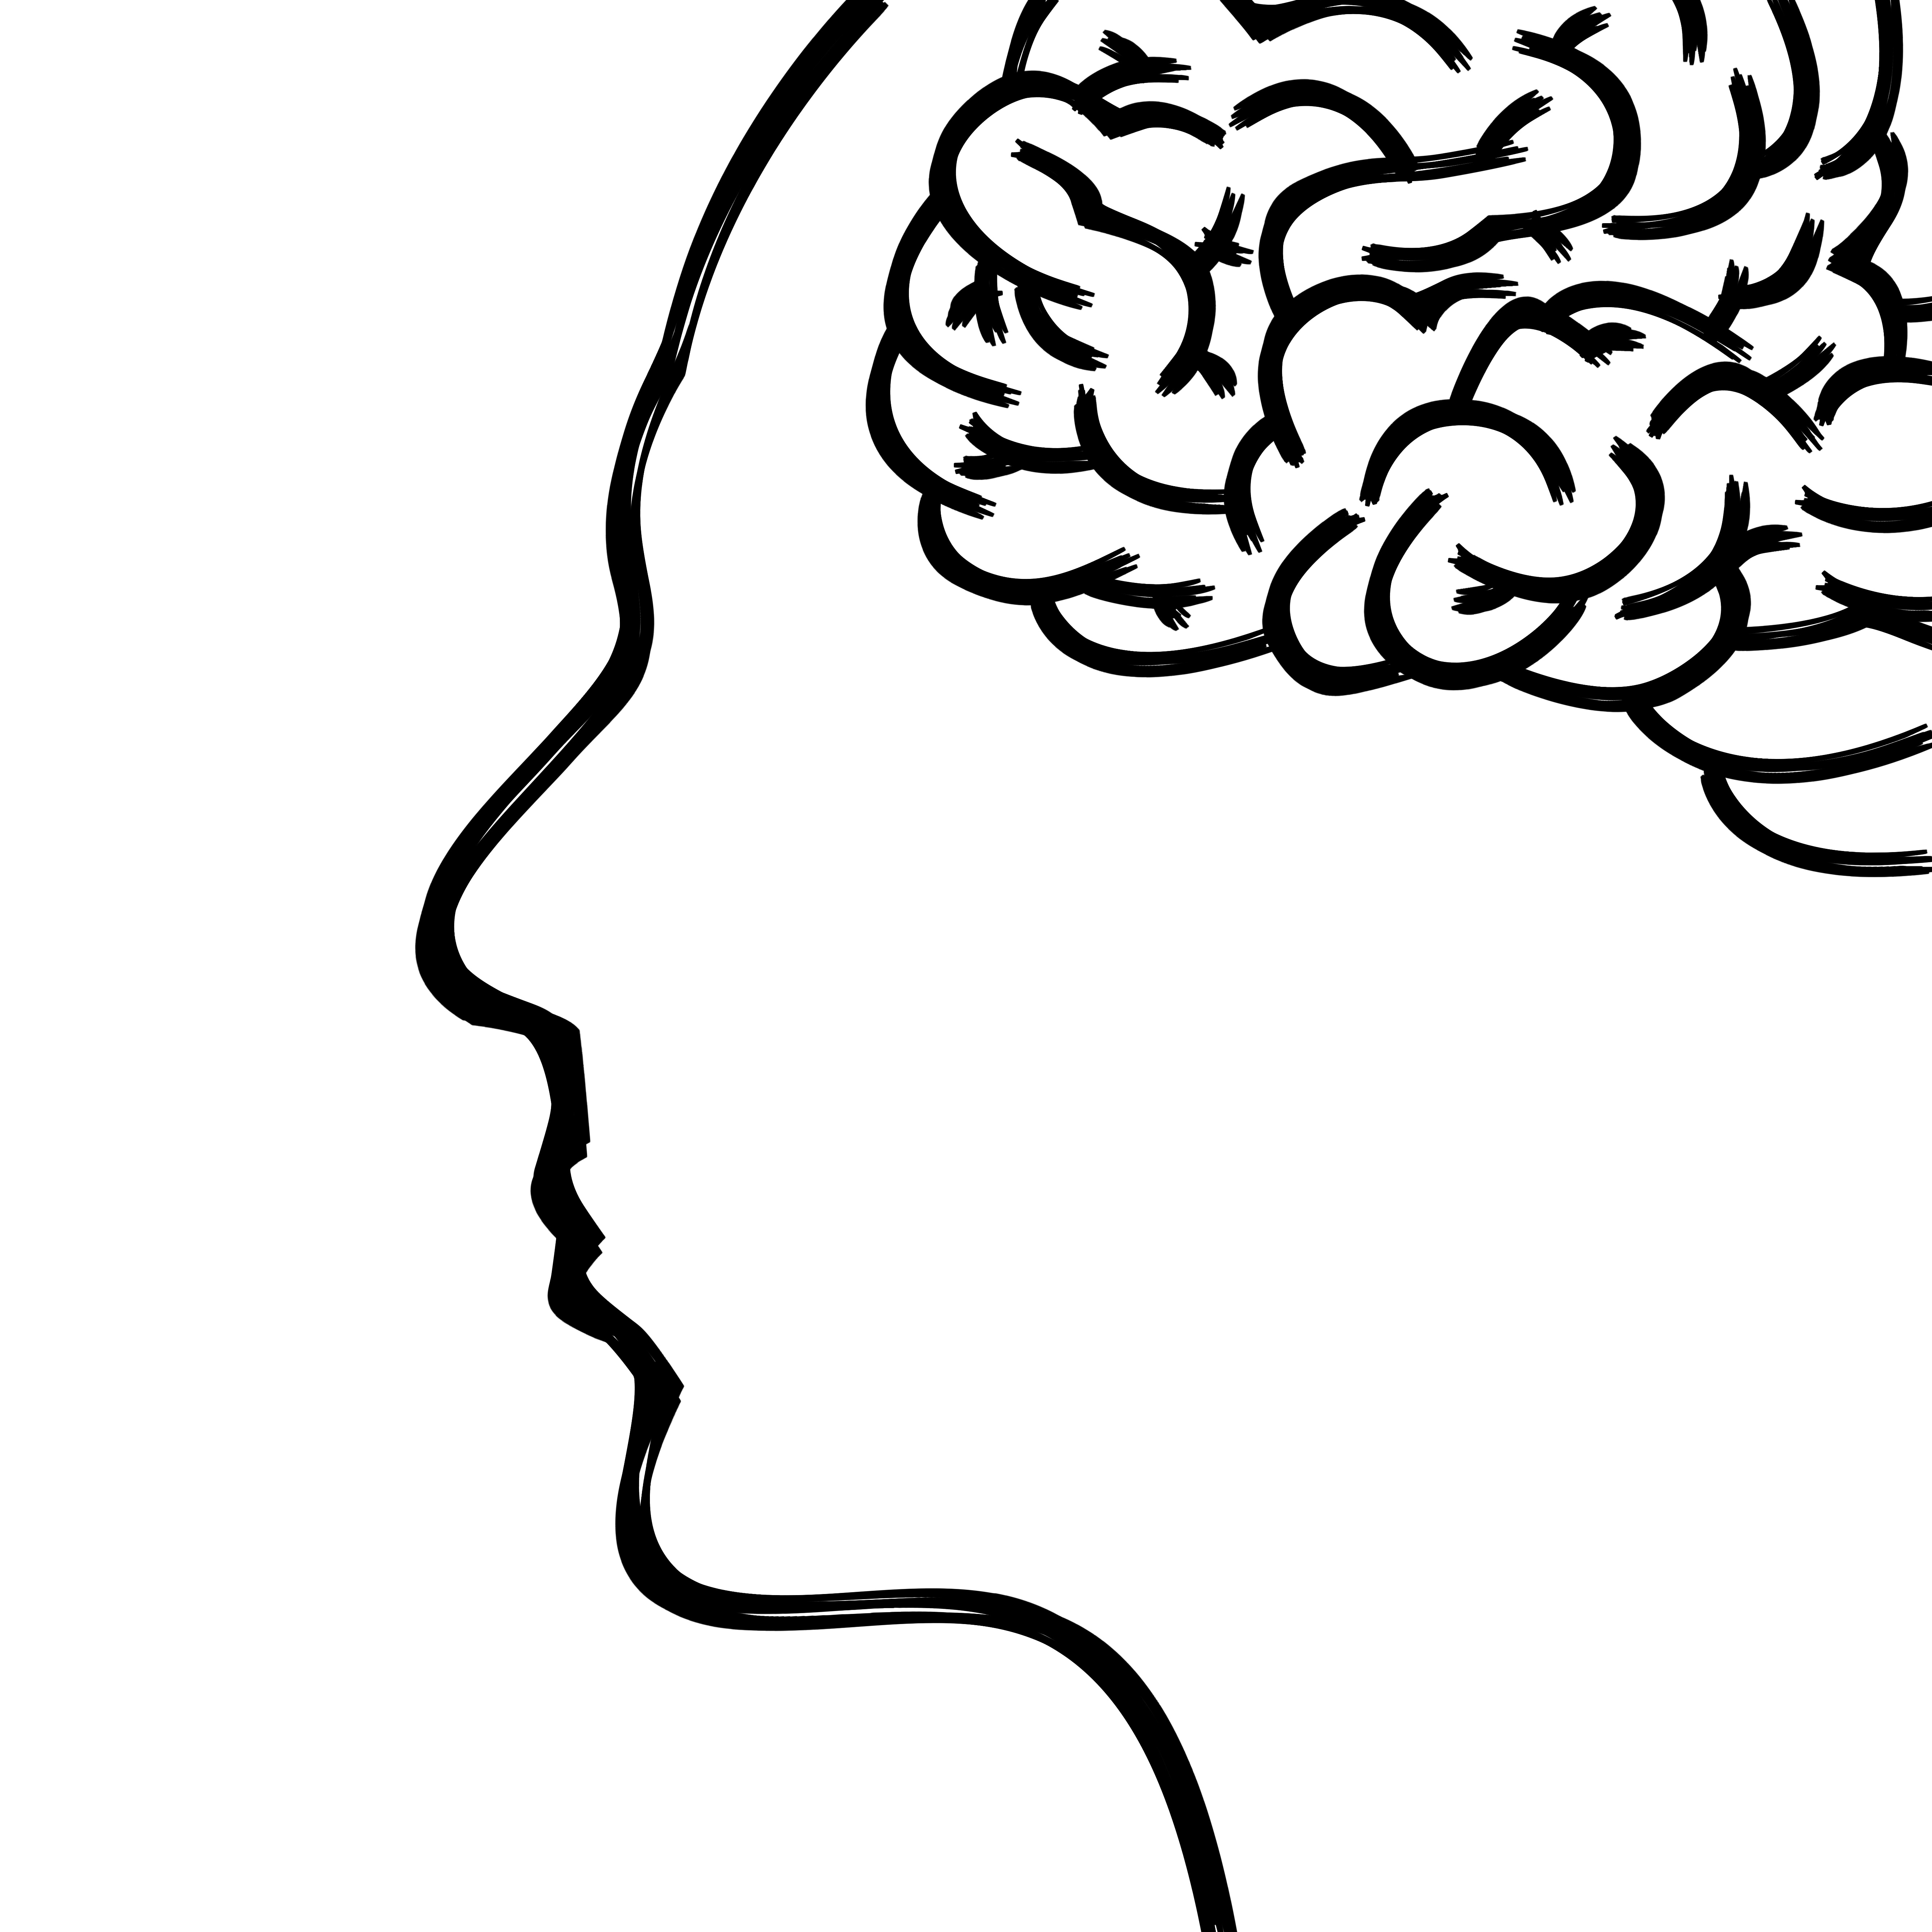
black and white, line, human body, font, face, drawing, illustration, psychology, head, brain, organ, thoughts, concentration, ideas, clip art, line art, drawn face, gray matter